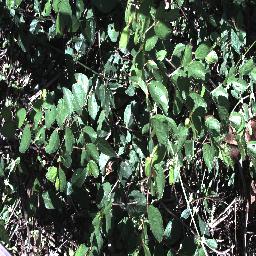
Label: chinee_apple